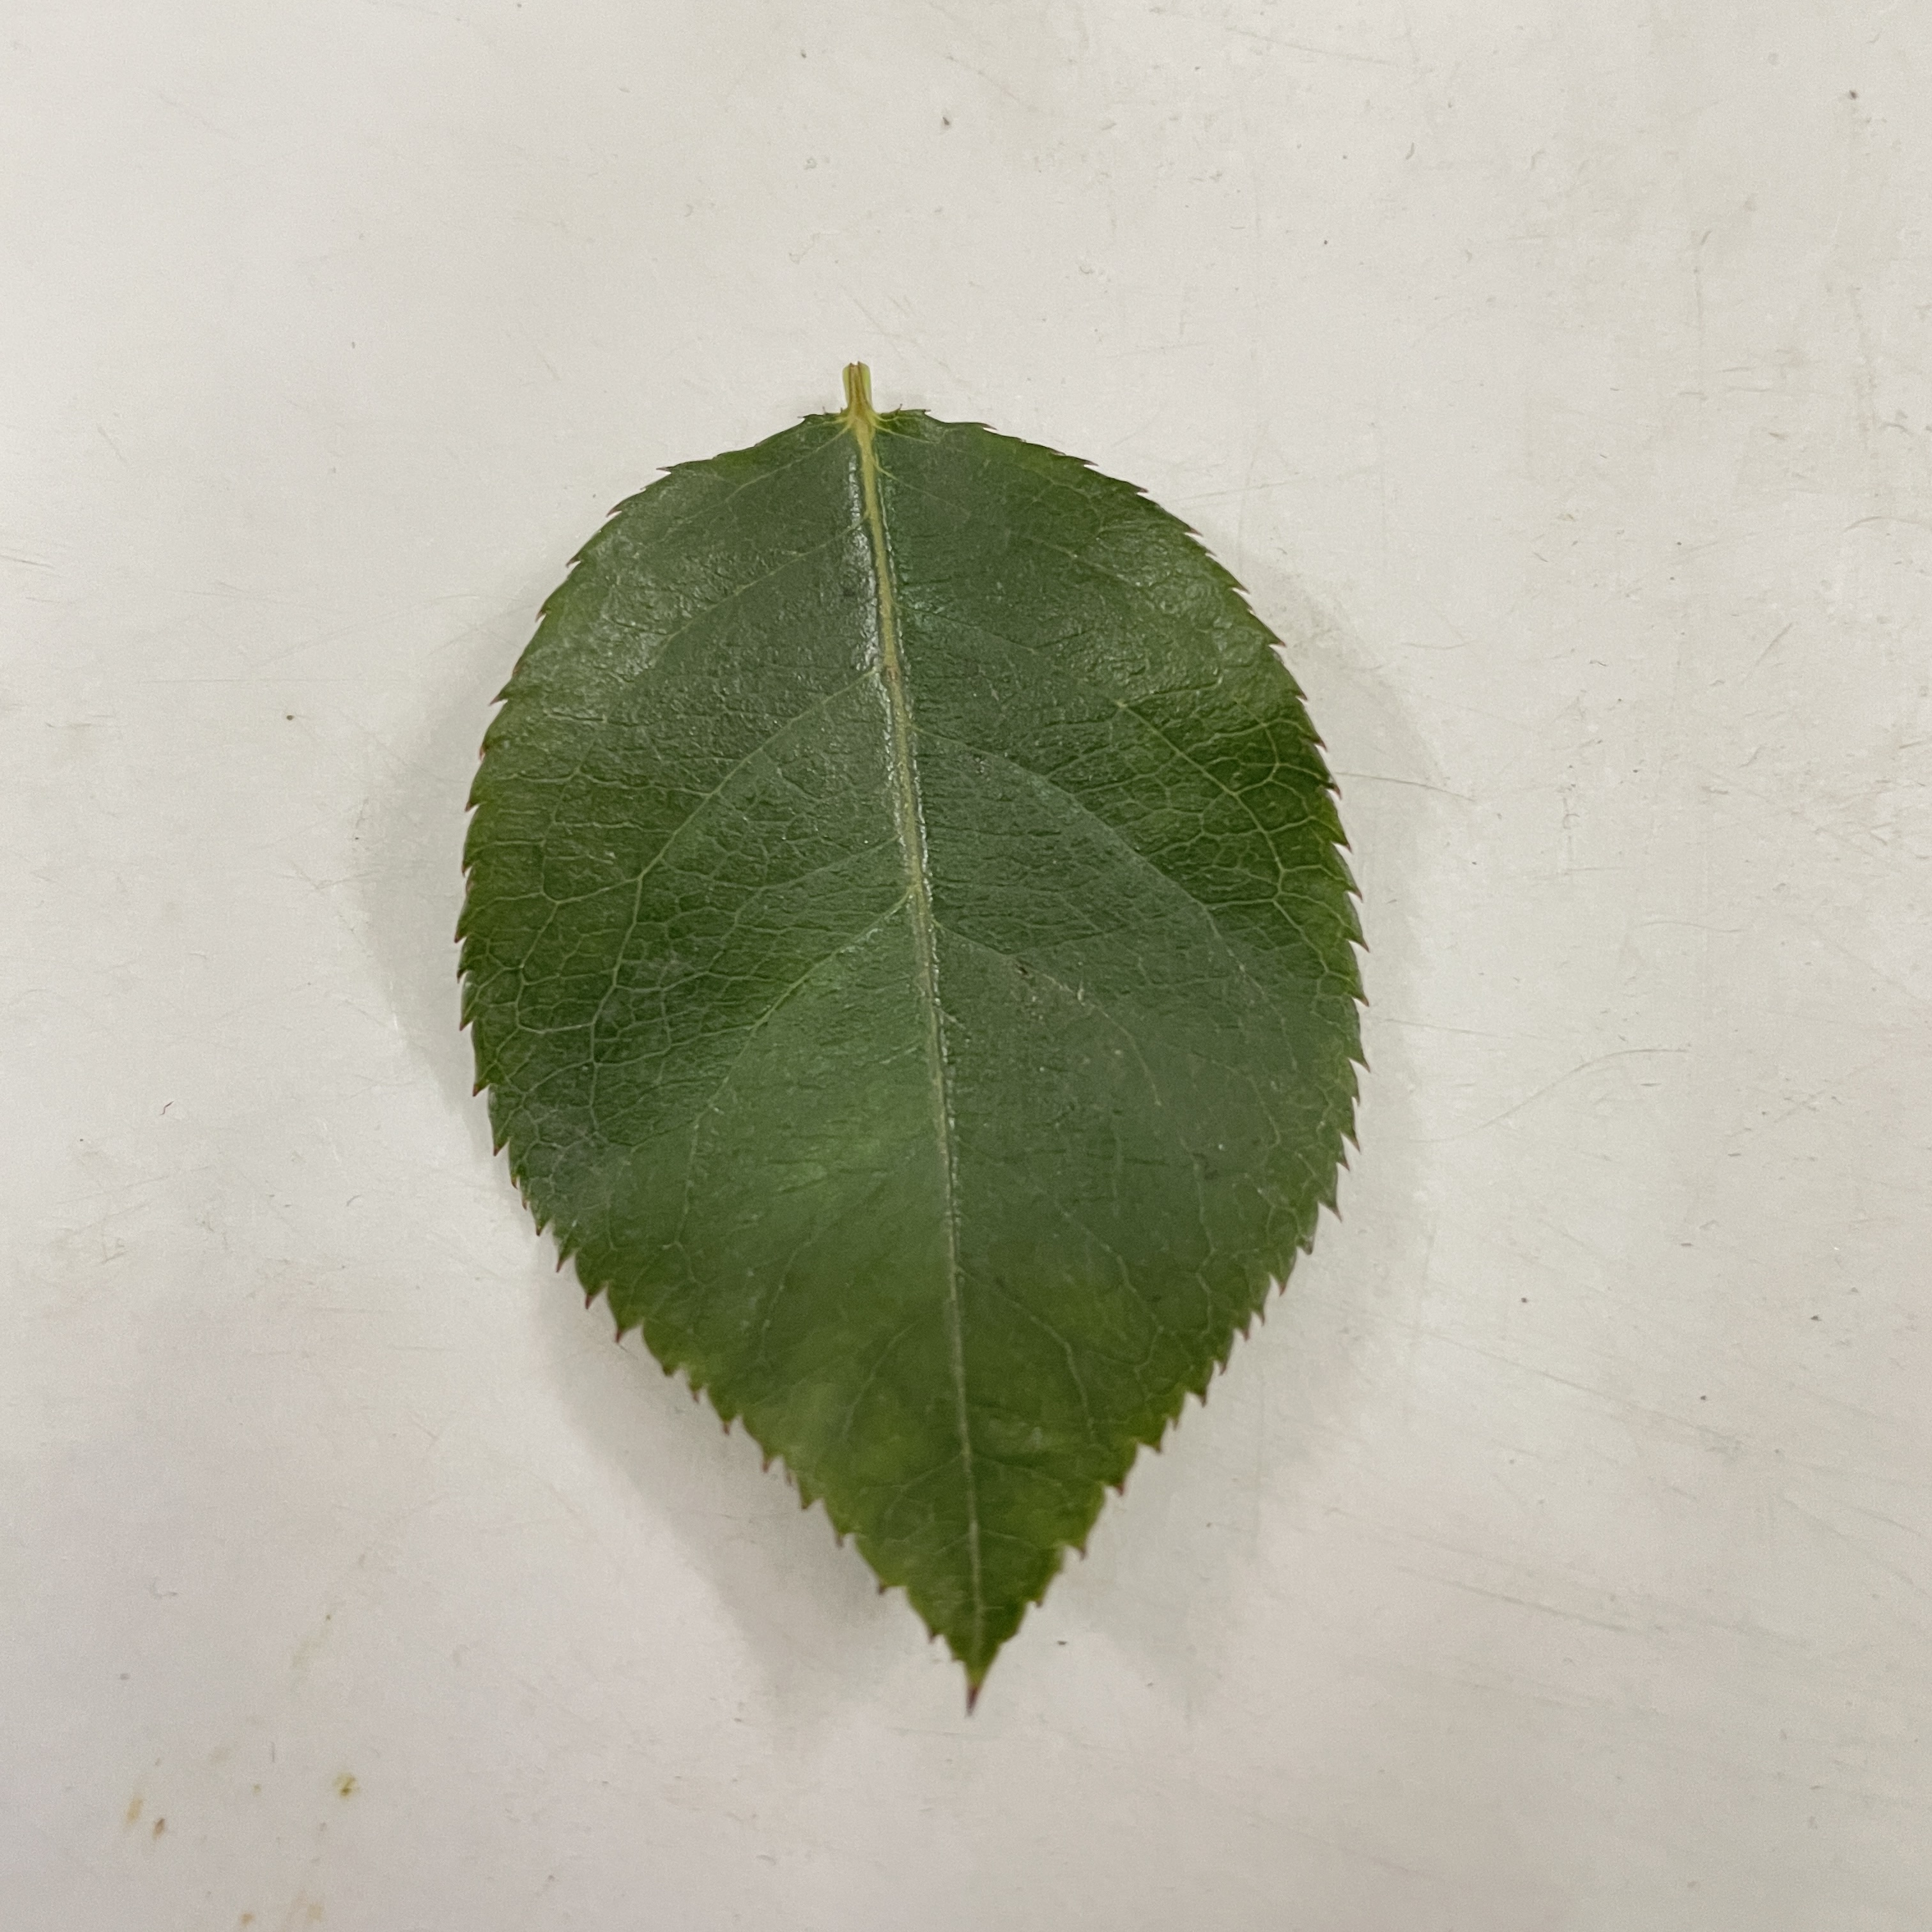
Label: Healthy Leaf